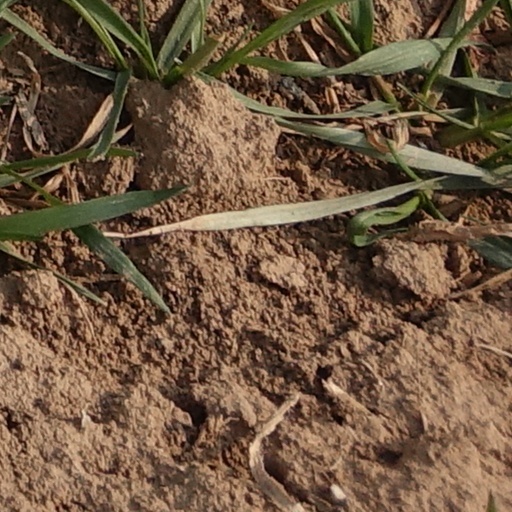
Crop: wheat